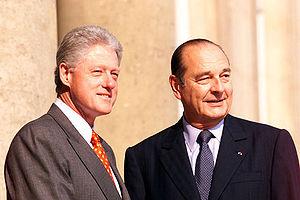
Jacques Chirac [ ʒɑk ʃiʁak], né le 29 novembre 1932 à Paris et mort le 26 septembre 2019 dans la même ville, est un haut fonctionnaire et homme d'État français. Il est président de la République française du 17 mai 1995 au 16 mai 2007.
Les relations entre la France et les États-Unis ont débuté avant même la création des États-Unis d'Amérique. Le 3 mai 1803, Napoléon vend la Louisiane aux Américains. Depuis la guerre d'indépendance des États-Unis, la France est l'un de ses meilleurs alliés politiques. Mais malgré de constantes relations diplomatiques, ces deux pays sont souvent en conflit sur de nombreux dossiers.
La présidence de Jacques Chirac commence le 17 mai 1995 et s'achève le 16 mai 2007. Jacques Chirac est élu président de la République française en 1995 pour un mandat de sept ans, puis réélu en 2002 pour cinq ans.